Manhattan Waterfront Greenway

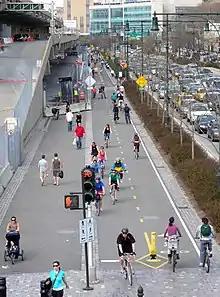
Hudson River Waterfront Walkway near the Manhattan Cruise Terminal

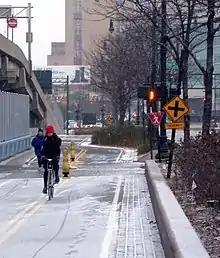
A less busy Manhattan Waterfront Greenway in the snow

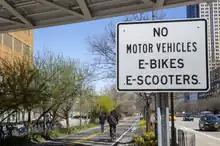
A sign on the Hudson River Greenway in New York City

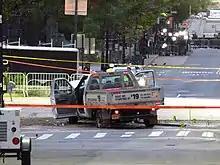
The scene following the 2017 New York City terrorist truck attack on the Greenway

The Hudson River Greenway is the longest greenway in Manhattan, running along the West Side, from Battery Park in the south -- mostly through Hudson River Park, Riverside Park, and Fort Washington Park -- to Dyckman Street in the north.